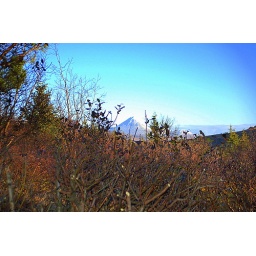
After! We can see Mt.Baula again from the kitchen window in the country.After cutting the shrubs....See bottom centre on this page